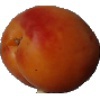
Label: apricot